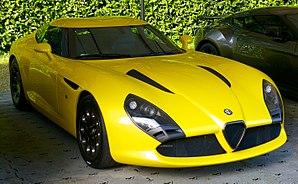
L'Alfa Romeo TZ3 se réfère à deux voitures distinctes, produites par le carrossier Zagato avec la participation de la marque Alfa Romeo. Après un premier exemplaire, la TZ3 Corsa fut construite en 2010, et un second modèle a été présenté en 2011, la TZ3 Stradale, homologuée pour la route dans une très petite série limitée à 9 exemplaires.